Air Force Cross (United Kingdom)

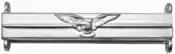
Ribbon bar for 2nd award

The Air Force Cross (AFC) is a military decoration awarded to officers, and since 1993 other ranks, of the British Armed Forces, and formerly also to officers of the other Commonwealth countries. It is granted for "an act or acts of exemplary gallantry while flying, though not in active operations against the enemy". A bar is added to the ribbon for holders who are awarded a further AFC.